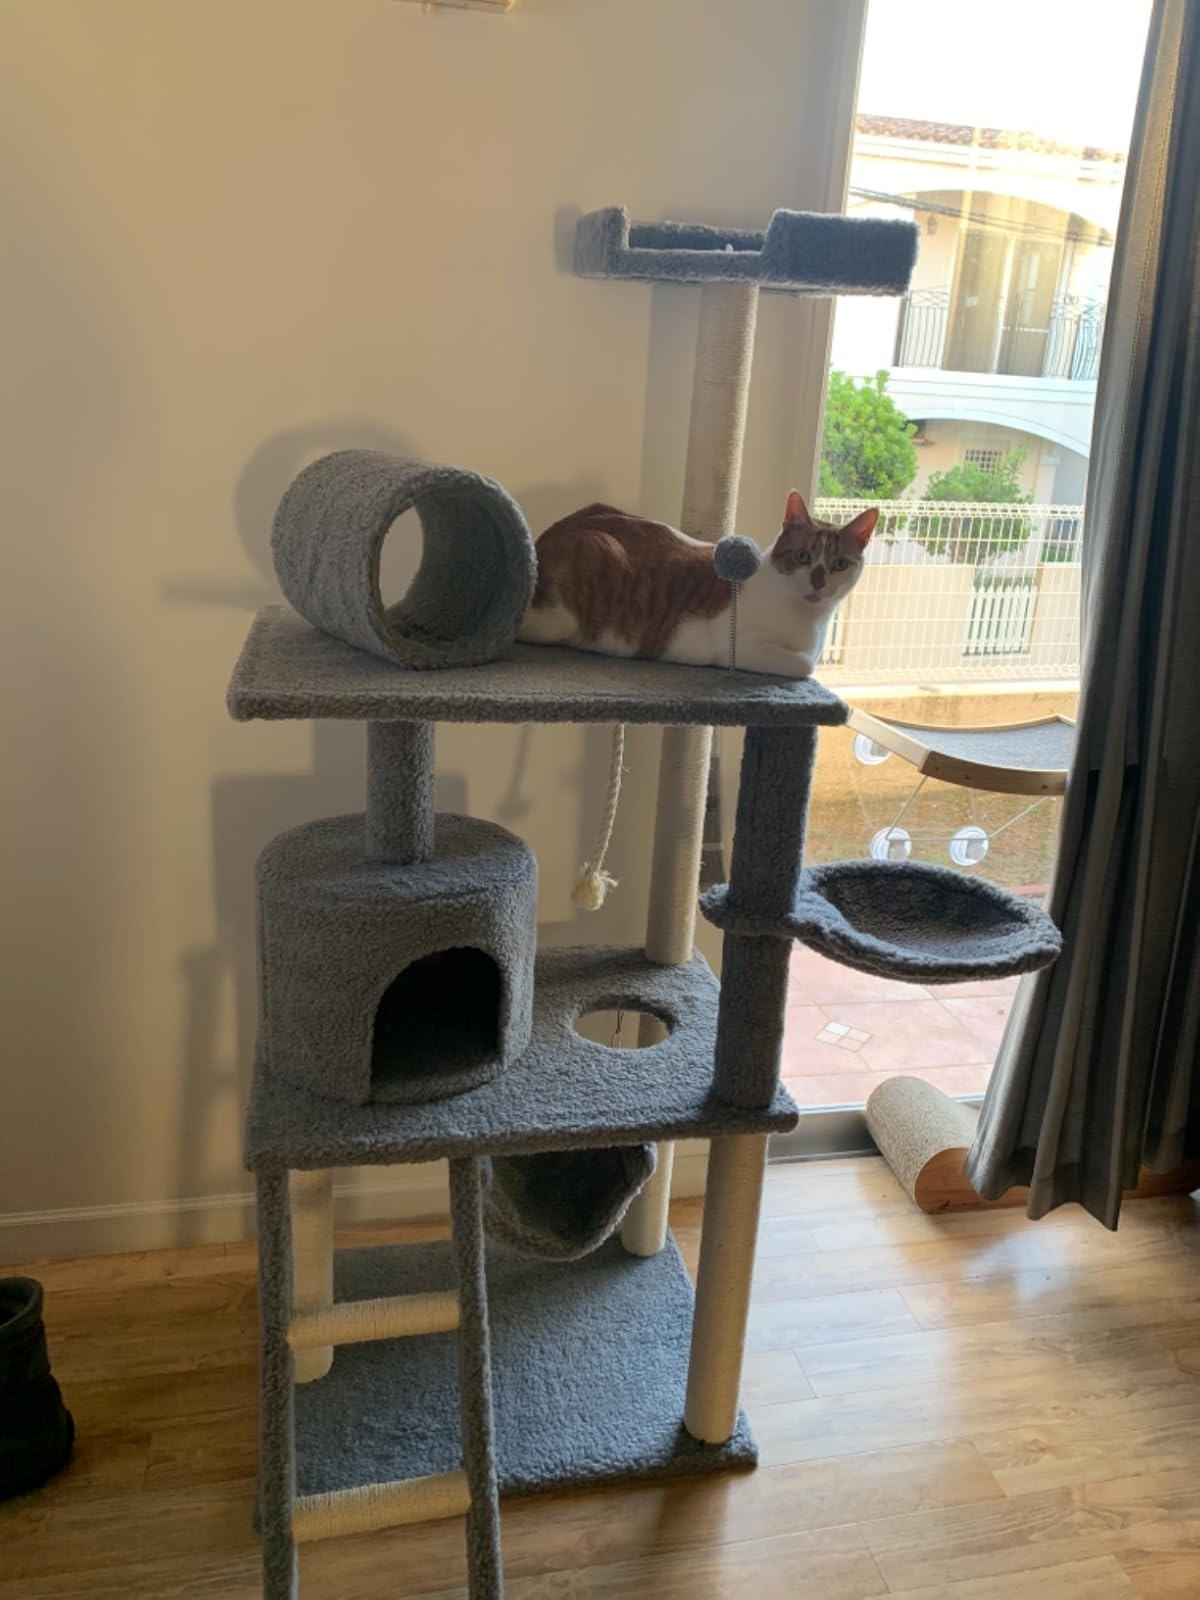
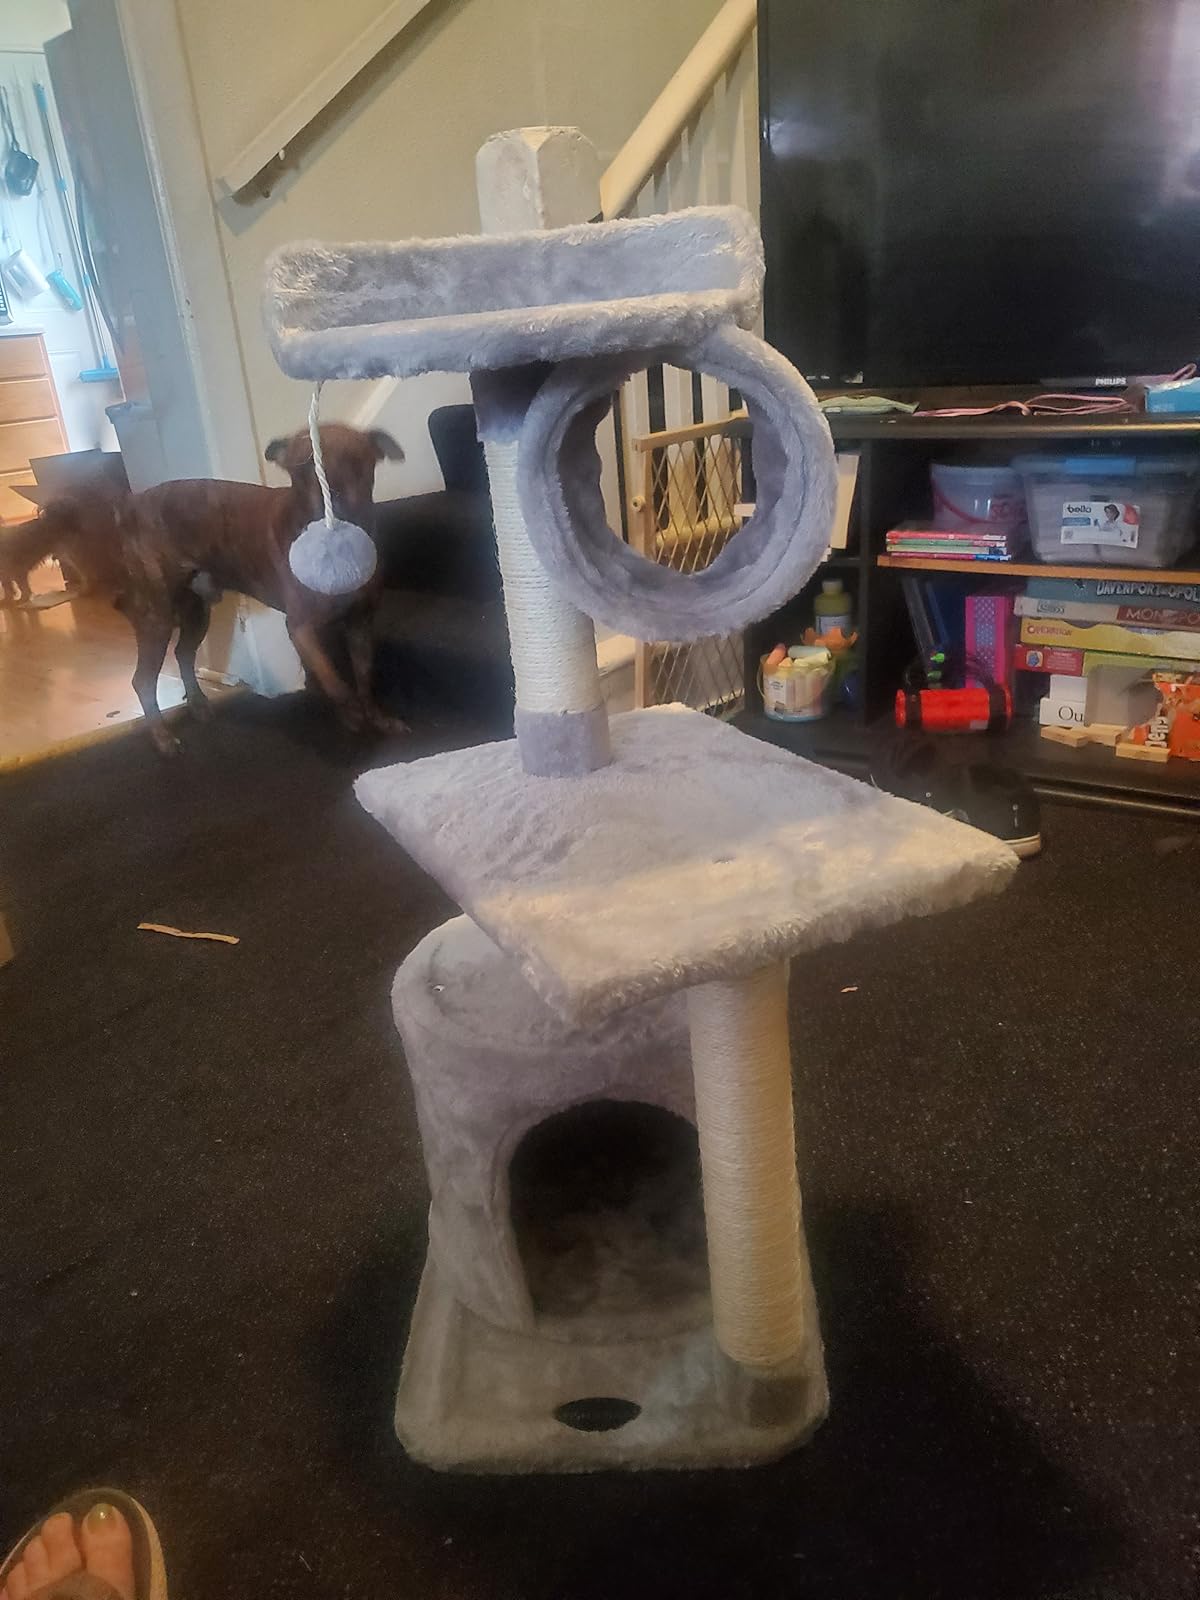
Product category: items_cat tree
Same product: no